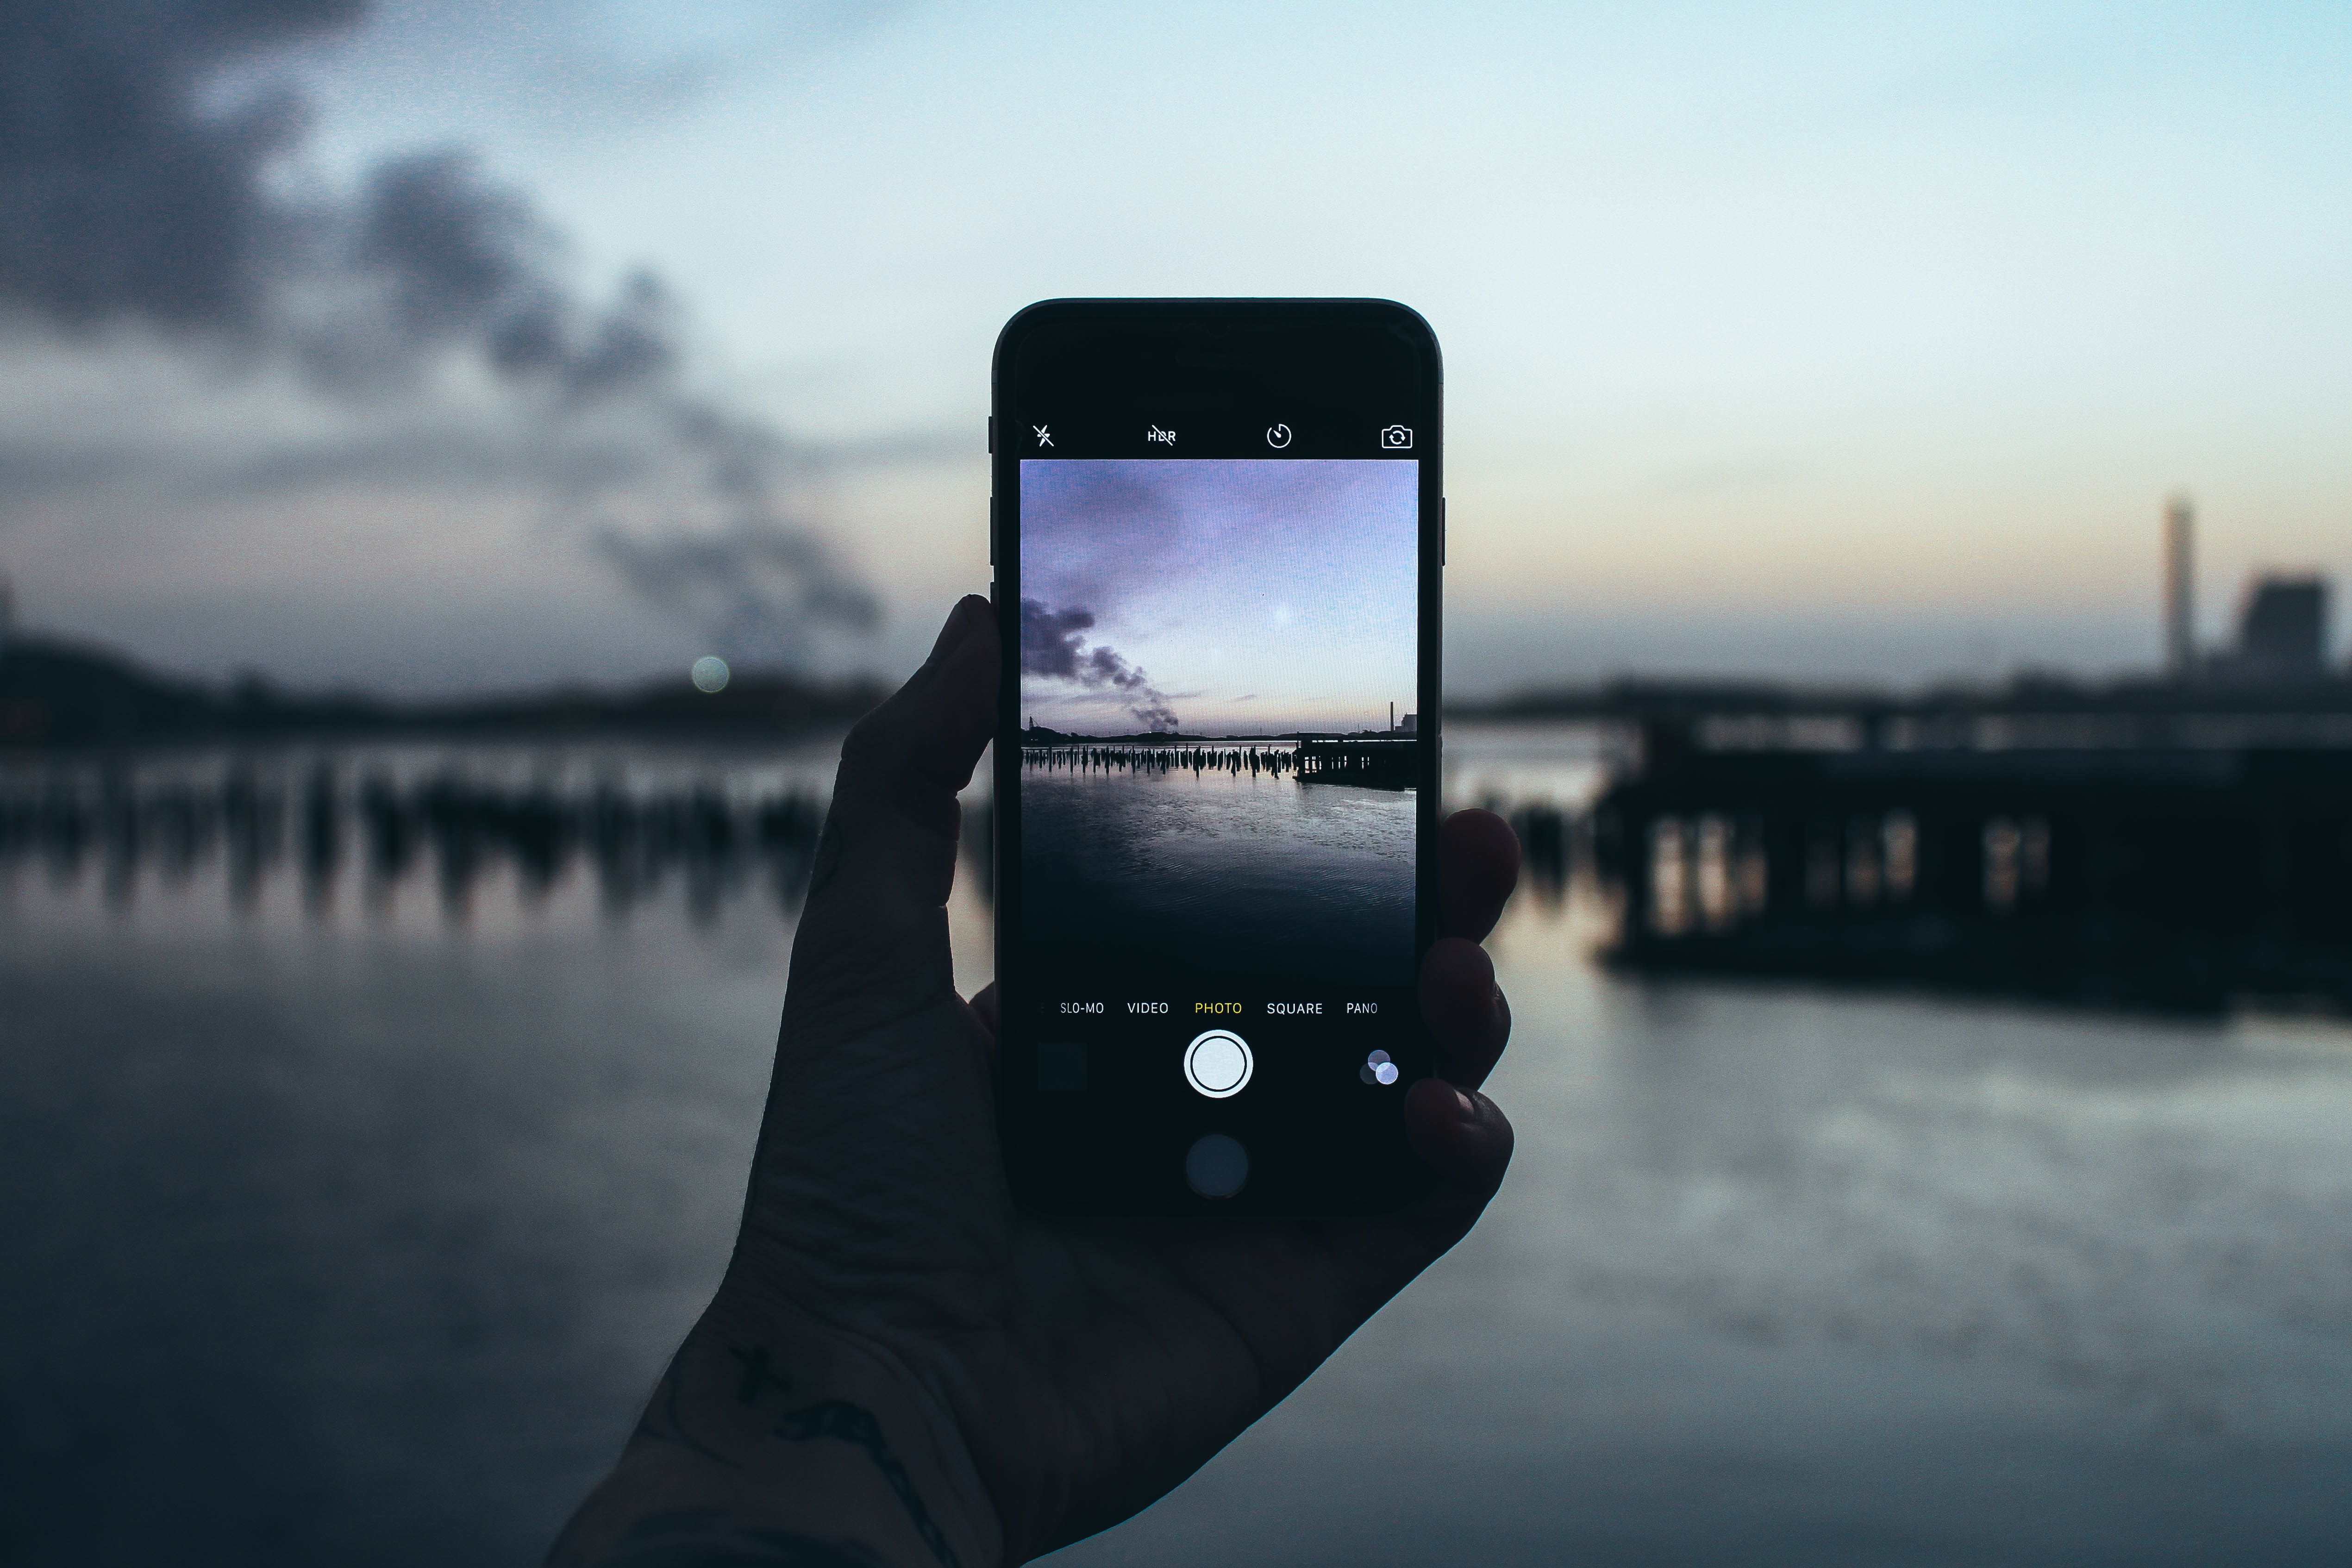
morning, reflection, blue, screenshot, atmosphere of earth